Côte-Nord

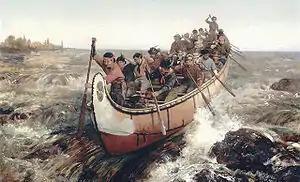
Shooting the Rapids, Quebec, Frances Anne Hopkins (1838–1919)

The origins of the settlement of the Côte-Nord precede by a few millennia the population movements that began in the middle of the 19th century.